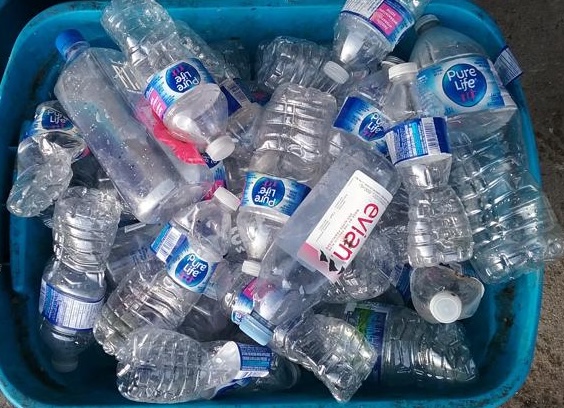
Label: plastic